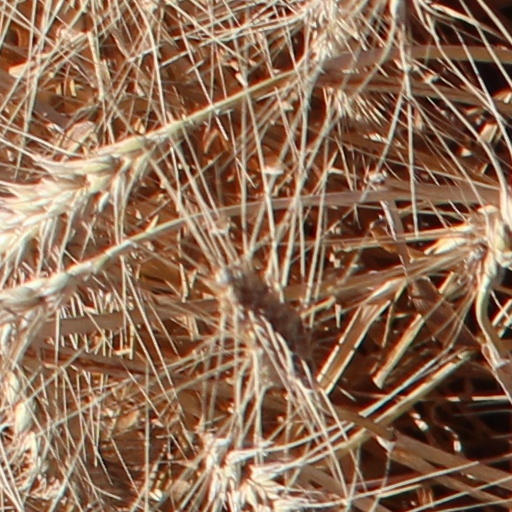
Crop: wheat